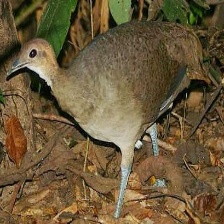
Species: GREAT TINAMOU
Scientific name: TINAMUS MAJOR